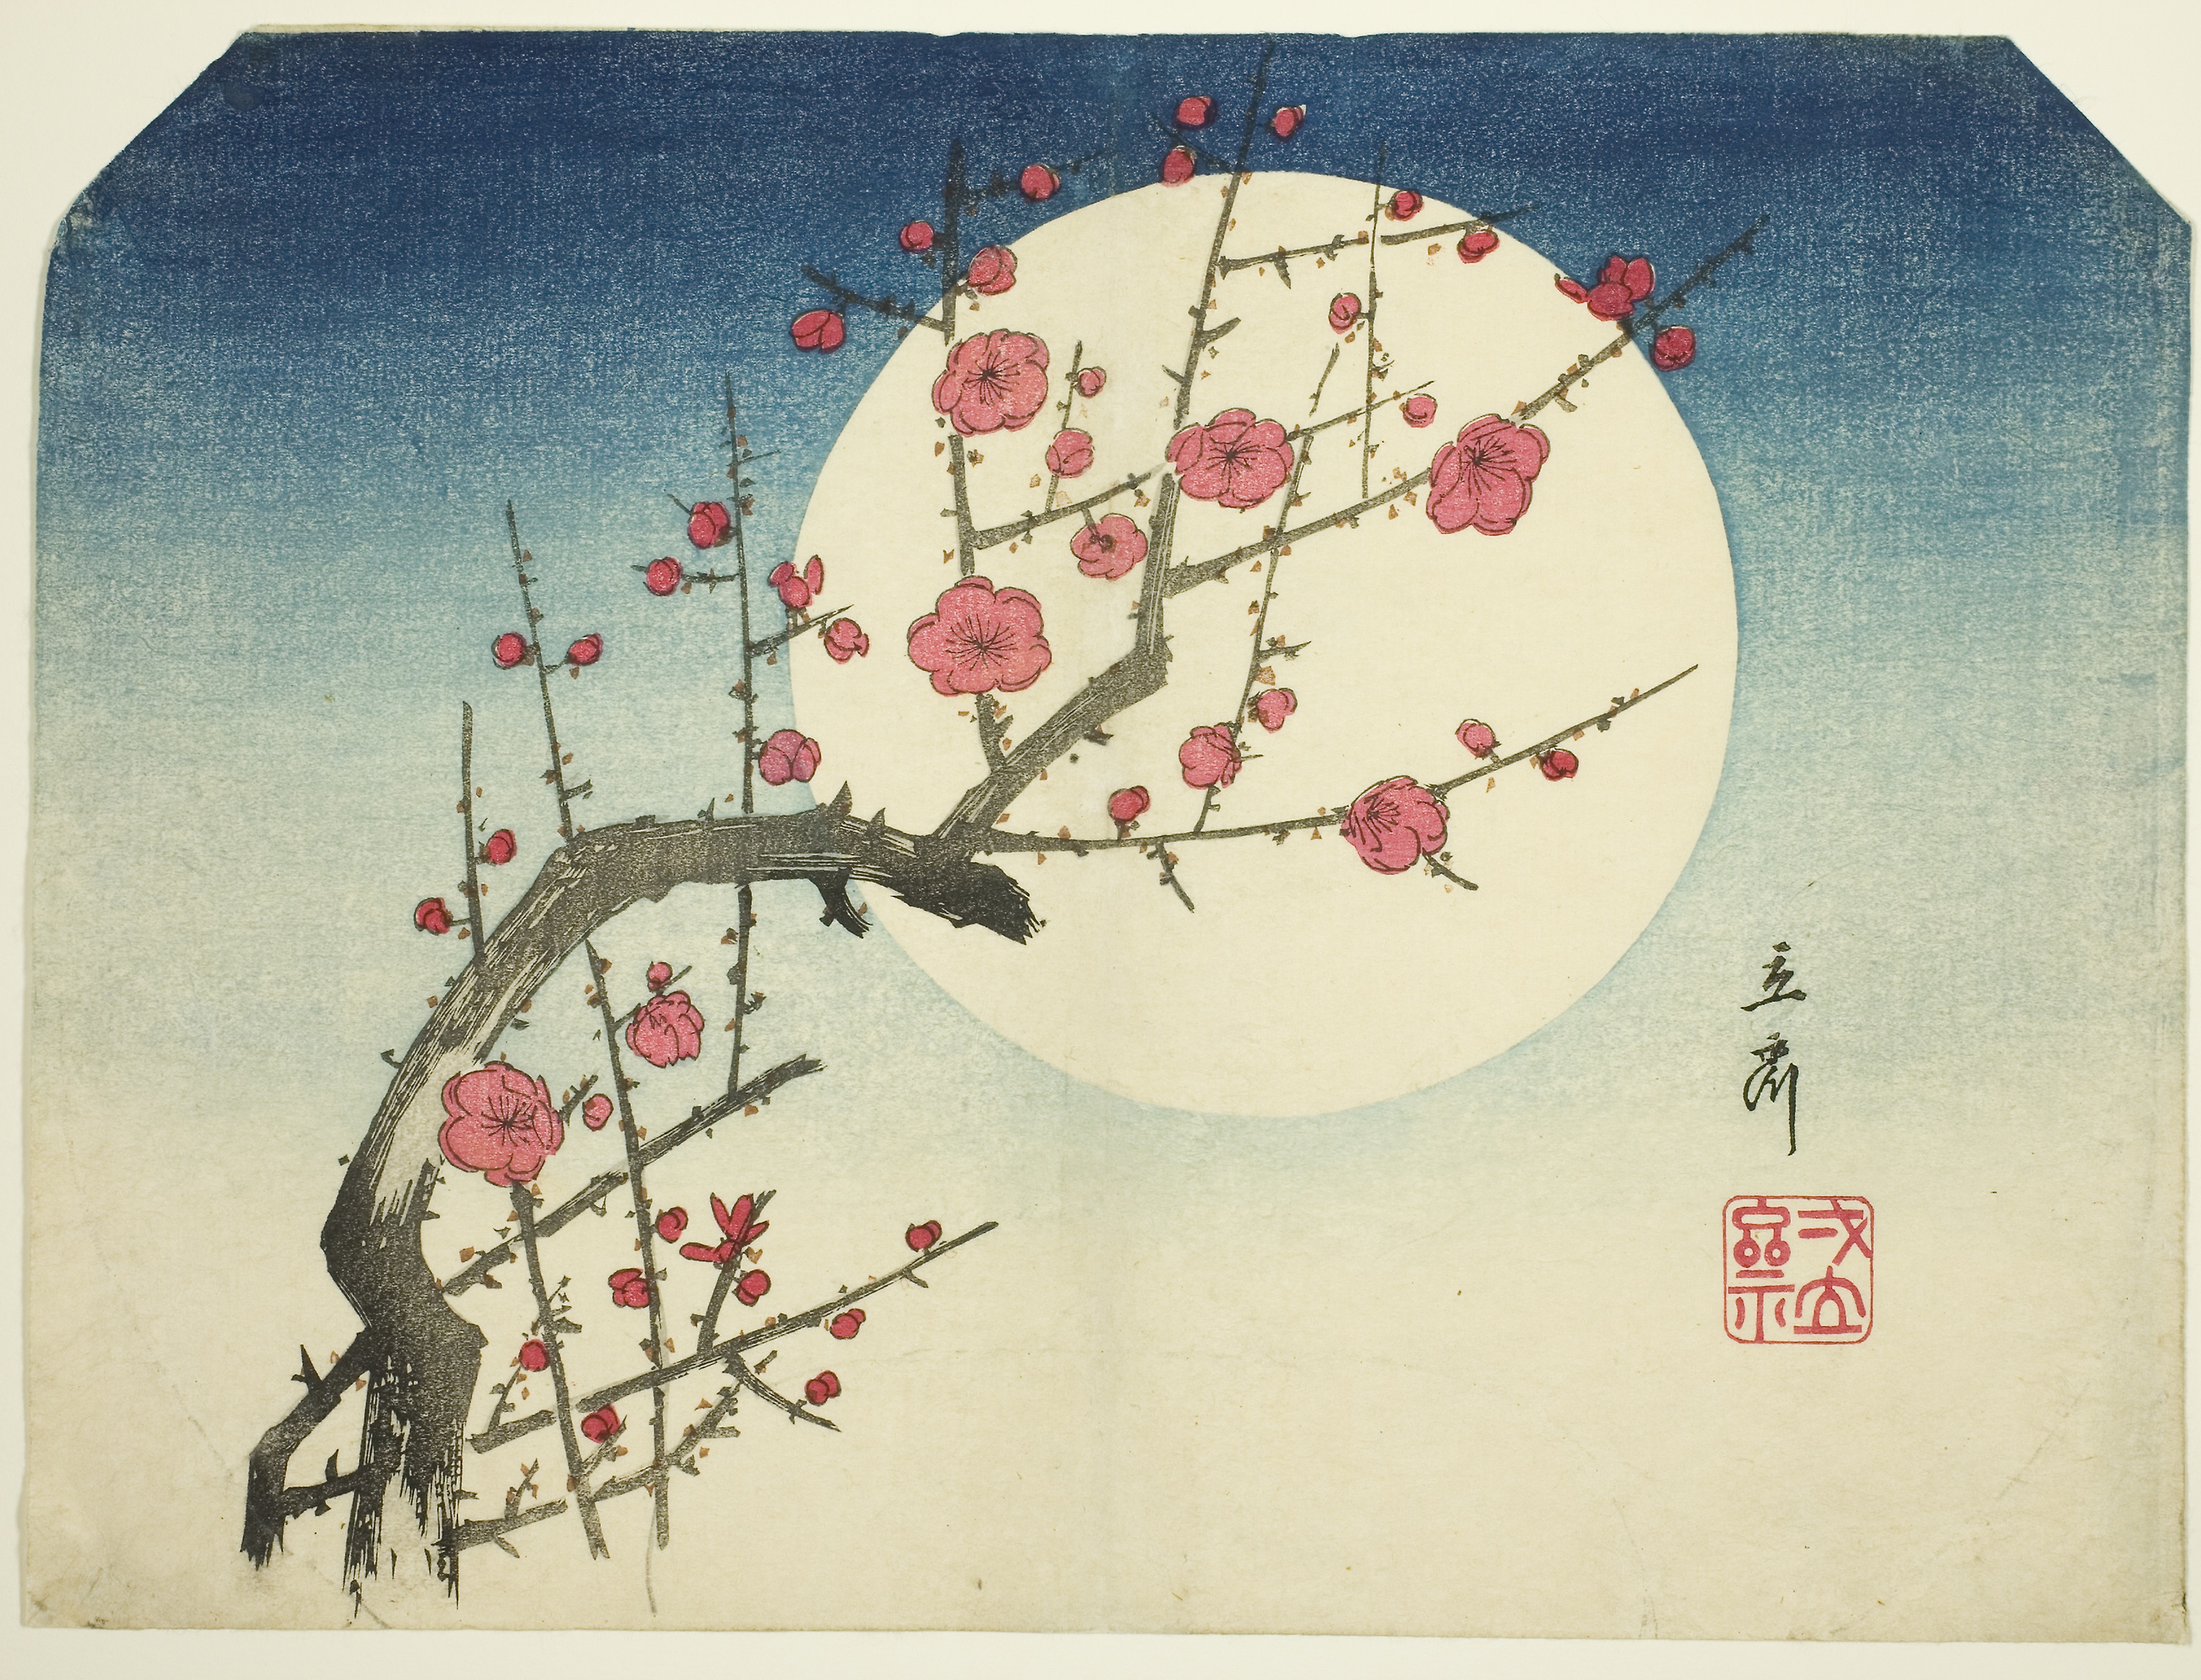
illustration, botany, cherry blossom, plant, tree, branch, blossom, flower, art